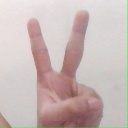
अक्षर: क